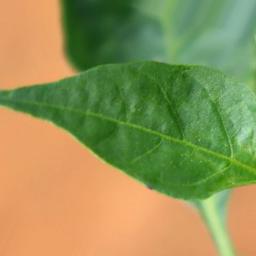
Label: healthy